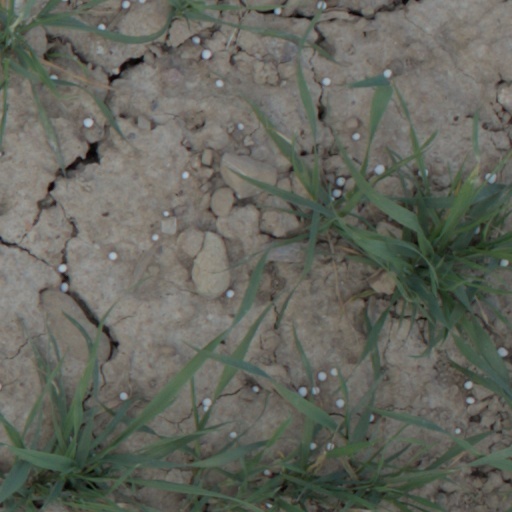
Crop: wheat